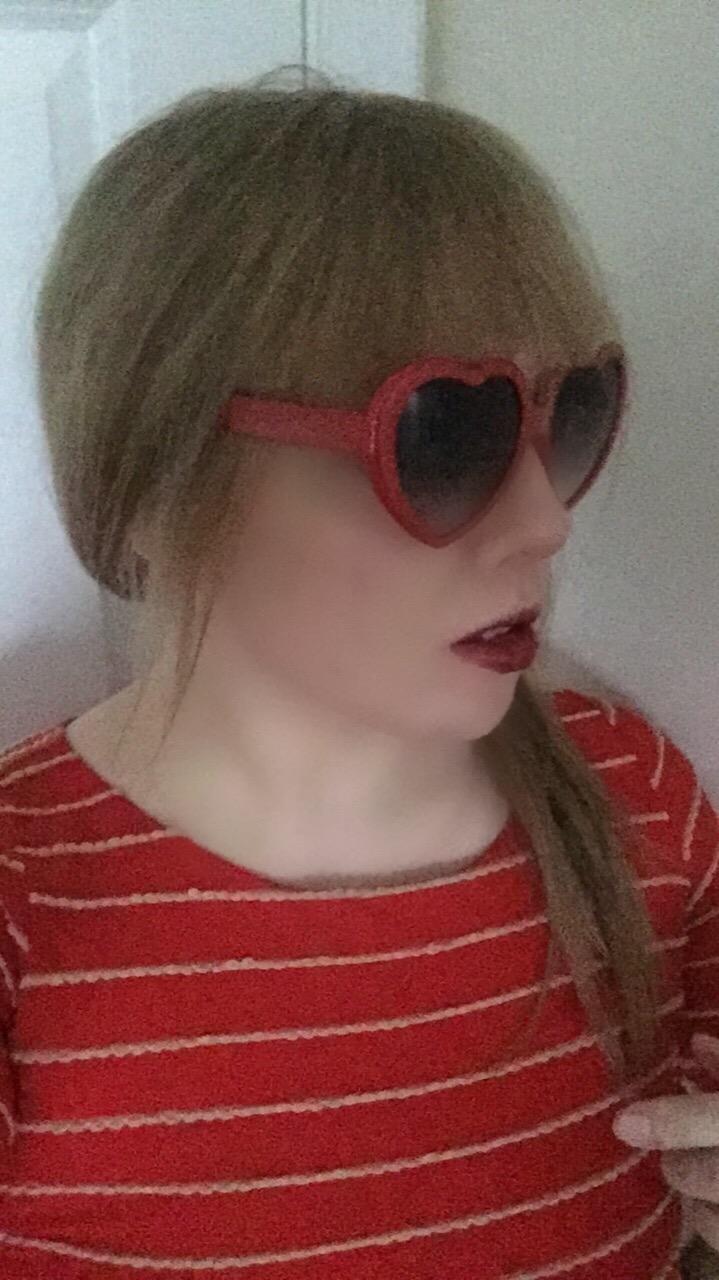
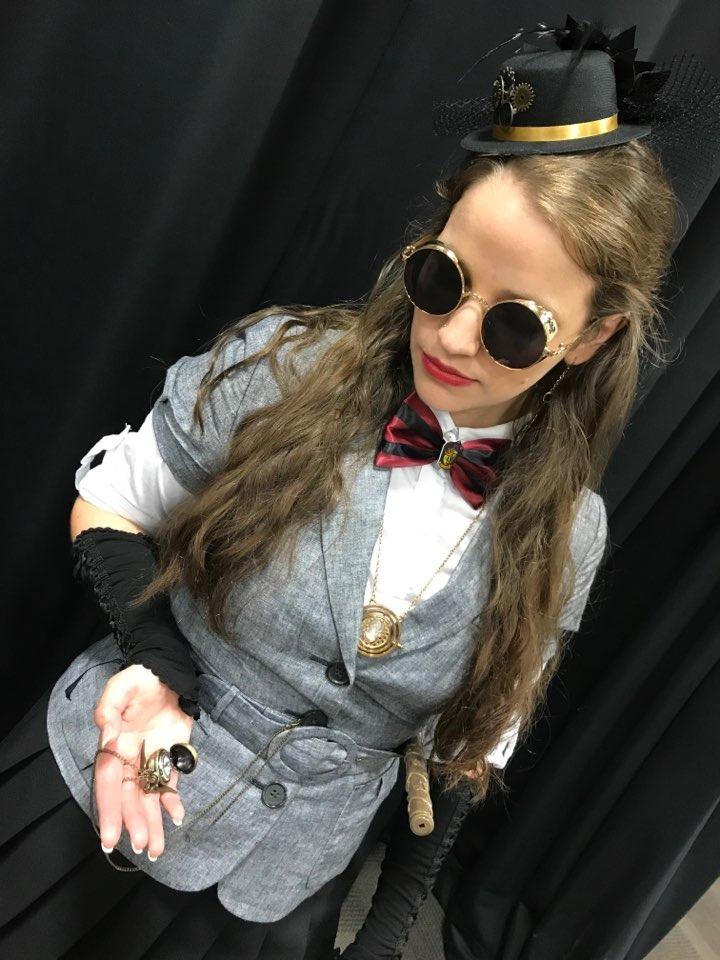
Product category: accessories_sunglasses
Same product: no